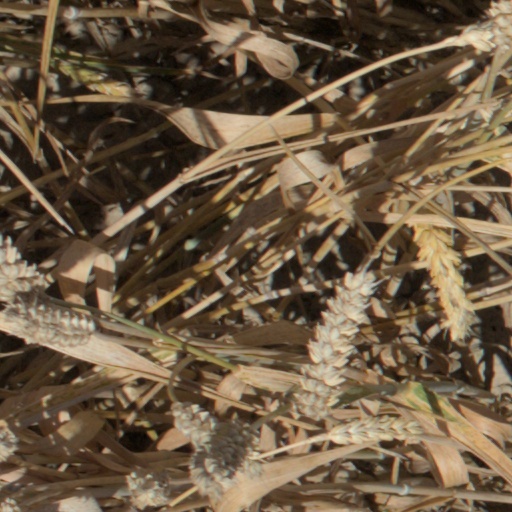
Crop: wheat